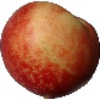
Label: nectarine